Answer in natural language. Which point is closer to the camera taking this photo, point B  or point C? Choose between the following options: B or C
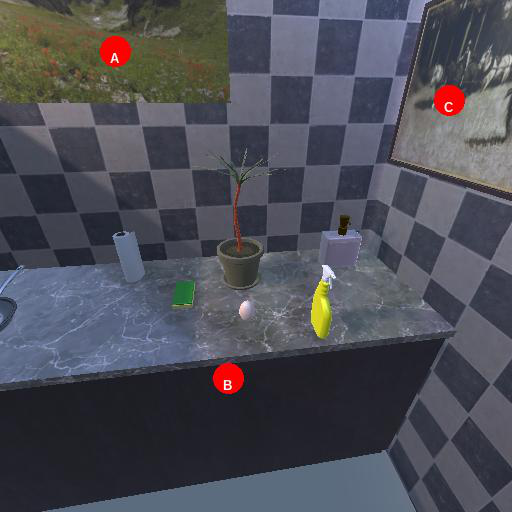
<answer>C</answer>